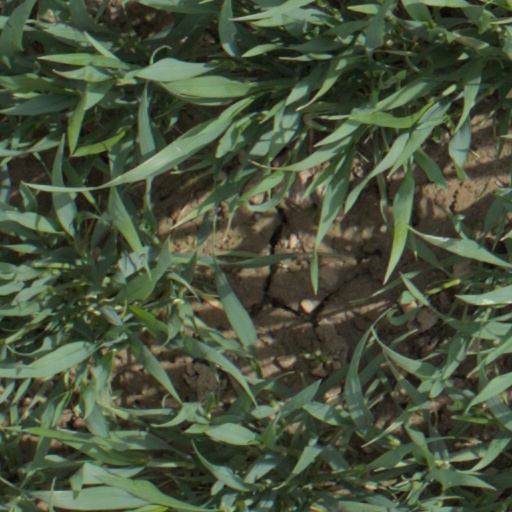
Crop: wheat